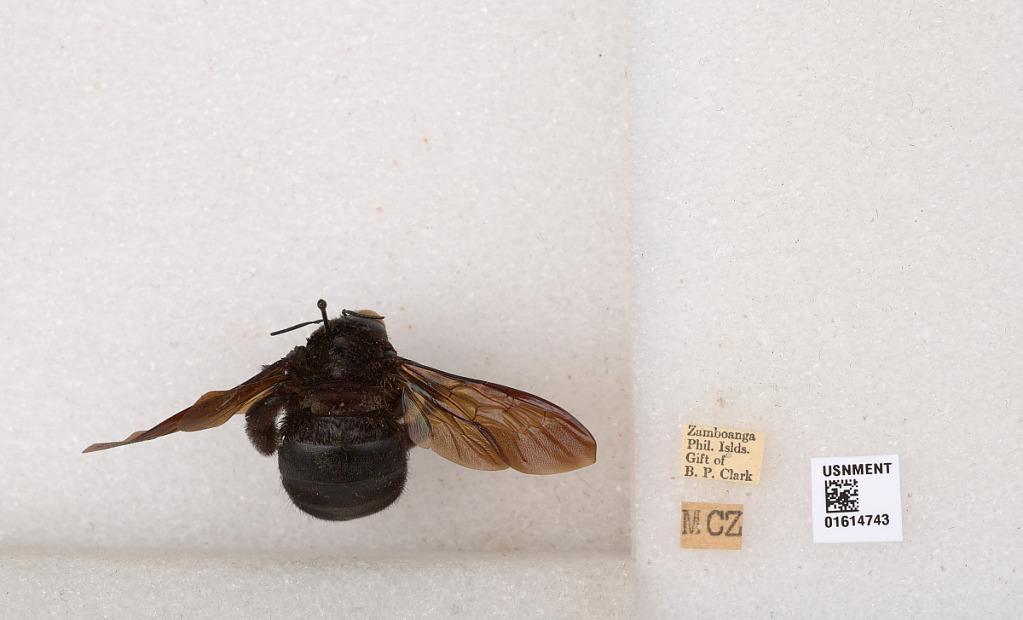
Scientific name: Xylocopa
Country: Philippines
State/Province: Zamboanga Peninsula
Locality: Zamboanga